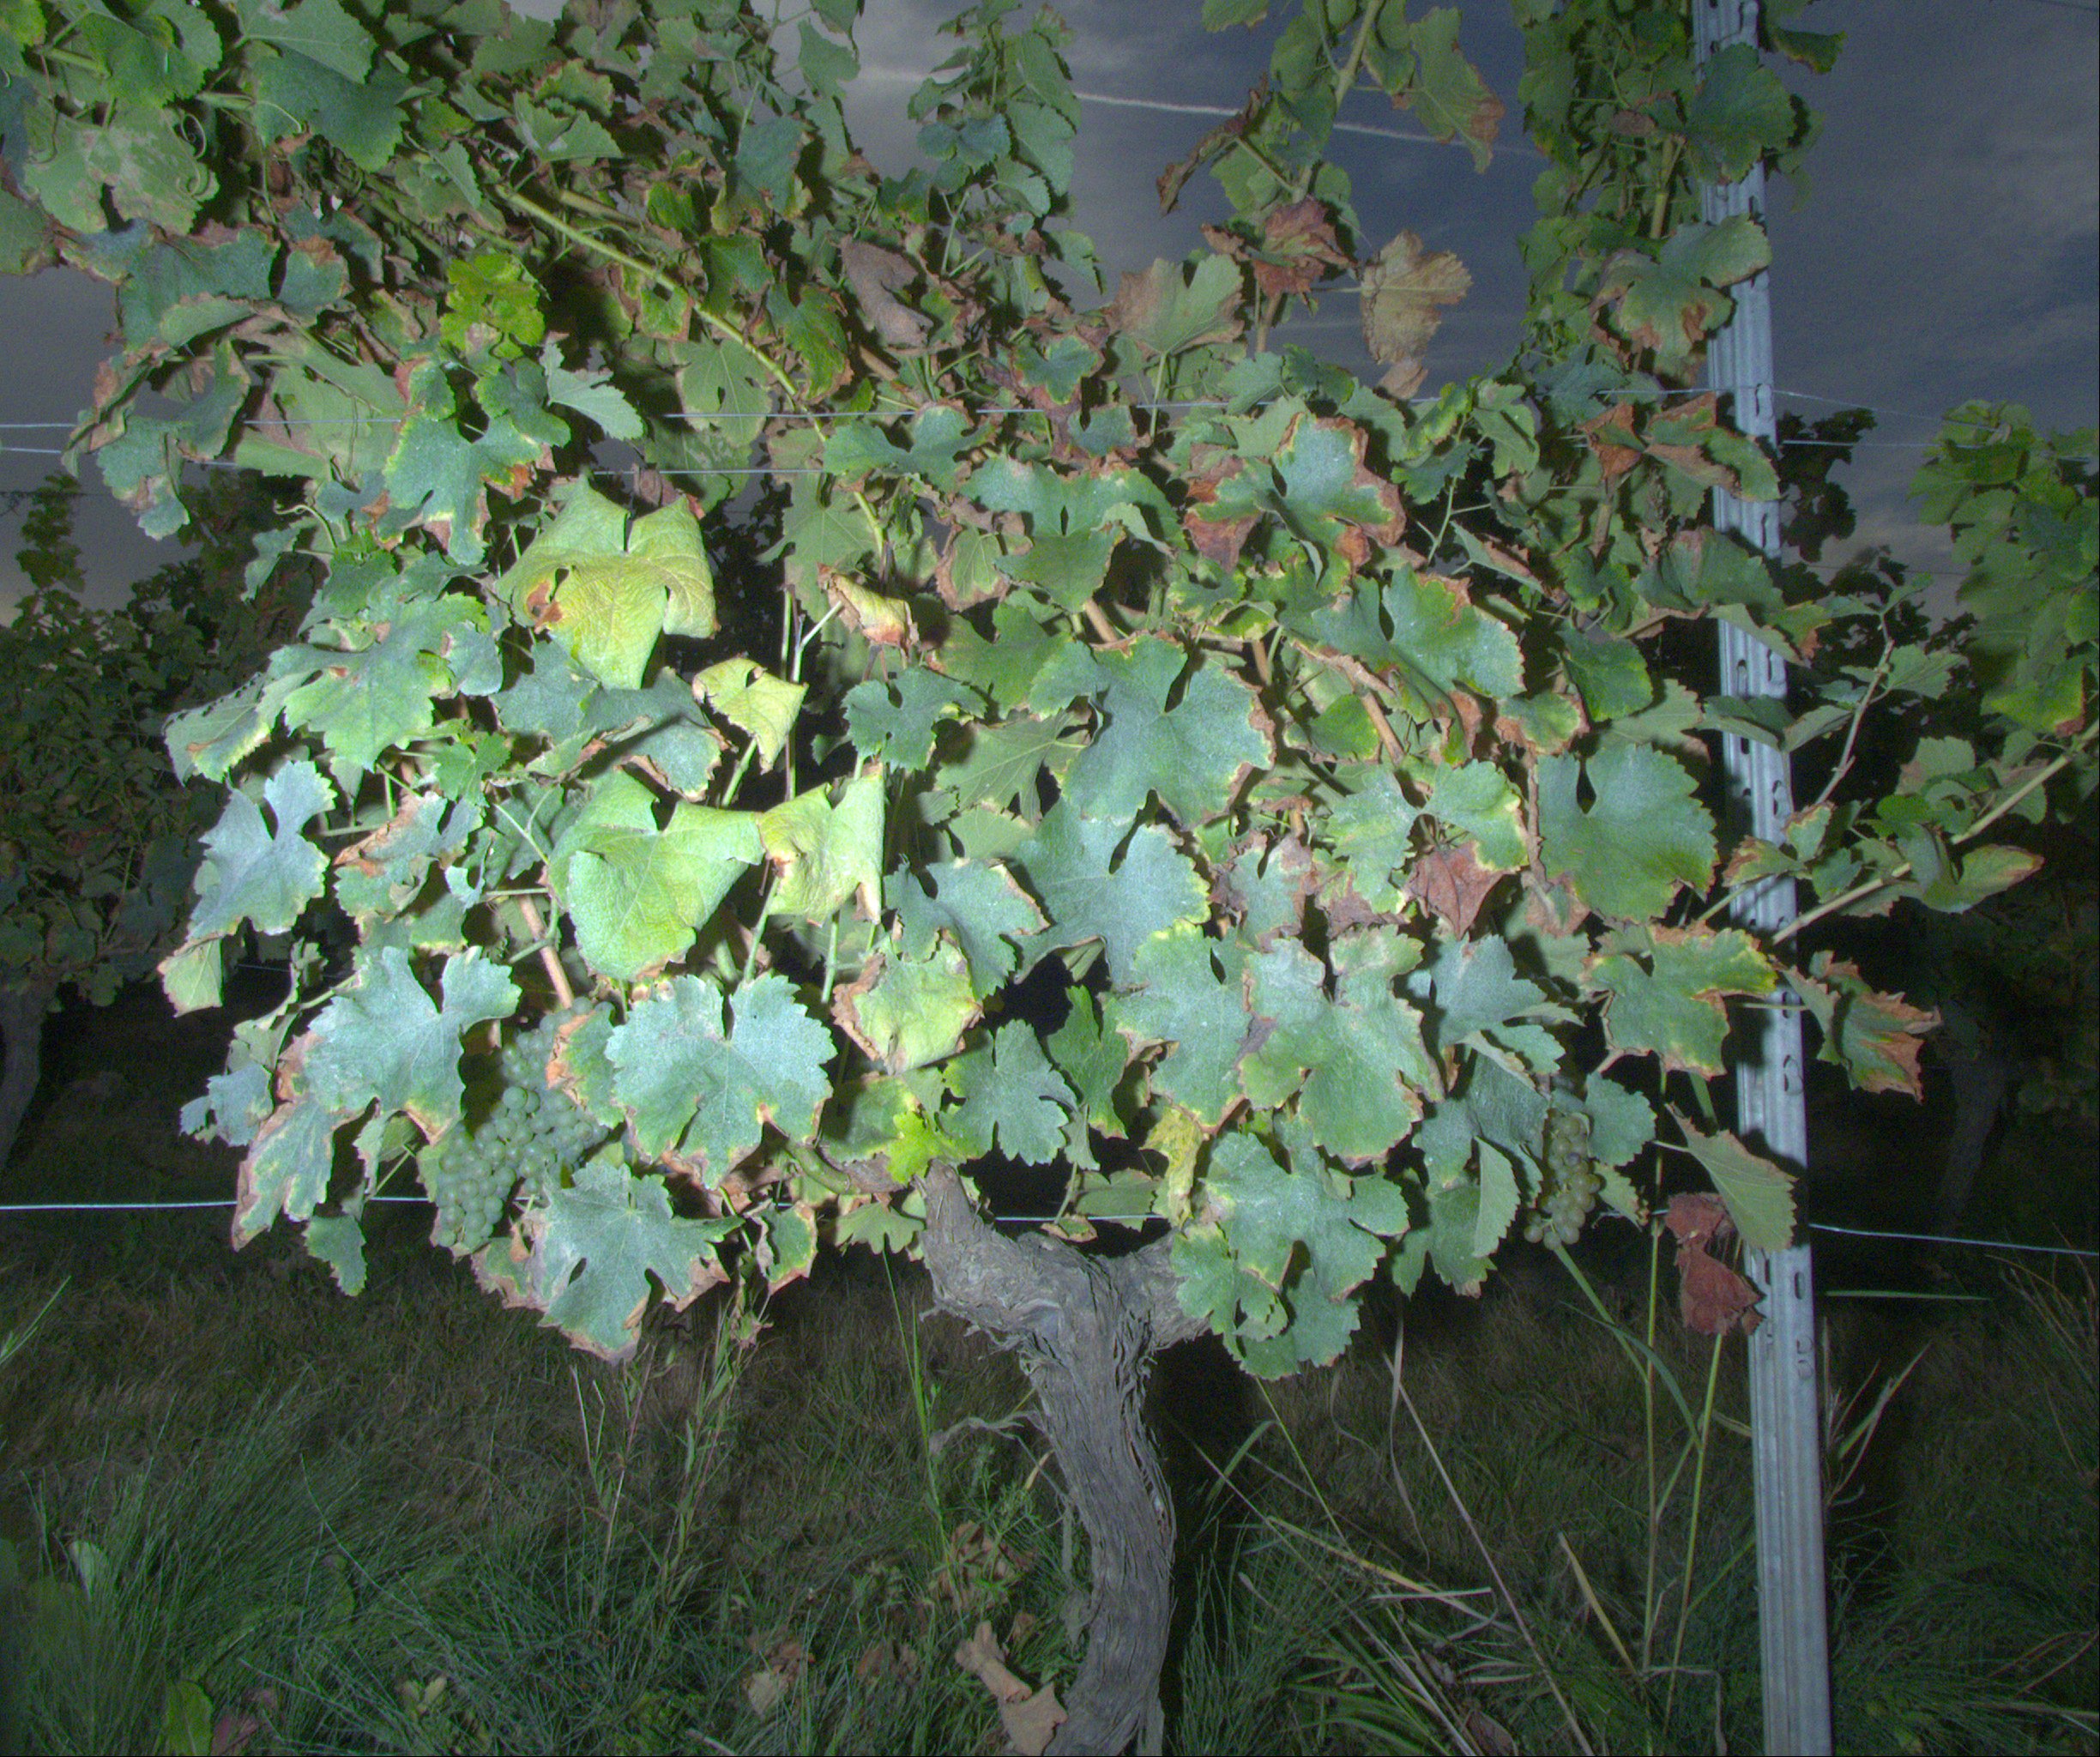
Grape variety: sauvignon-blanc
Disease: confounding disease (conf)